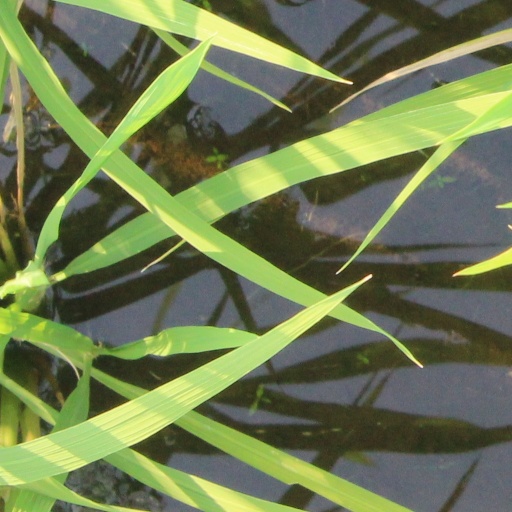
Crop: rice